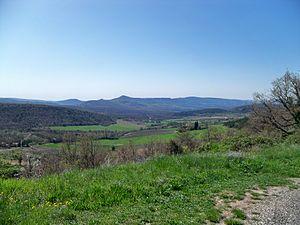
Plaine près de Montsalier (04)
Montsalier est une commune française, située dans le département des Alpes-de-Haute-Provence en région Provence-Alpes-Côte d'Azur.